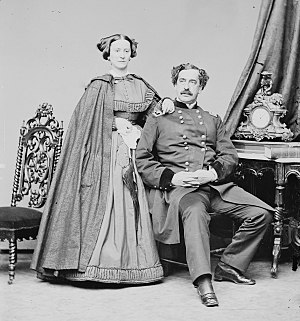
Abner Doubleday / Militære karriere / Tidlige kommandoer og Fort Sumter
Doubleday og hans kone, Mary.
Abner Doubleday var en karriereofficer i De Forenede Staters hær og general i unionshæren under den amerikanske borgerkrig. Han skød det første skud i forsvaret af Fort Sumter, det indledende slag i borgerkrigen og havde en betydelig rolle i de tidlige kampe i slaget ved Gettysburg. Gettysburg var hans største bedrift, mens det, at generalmajor George G. Meade dagen efter lod ham erstatte af en anden, afstedkom et varigt fjendskab mellem de to mænd.